Jim Salsbury

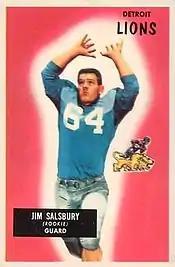
Salsbury on a 1955 Bowman football card

Jim Salsbury (August 8, 1932 – March 29, 2002) was an American professional football player who was a guard in the National Football League (NFL). He played college football for the UCLA Bruins. Salsbury was selected by the Detroit Lions in the second round of the 1955 NFL draft and played two seasons with the team. Later he played two seasons with the Green Bay Packers.